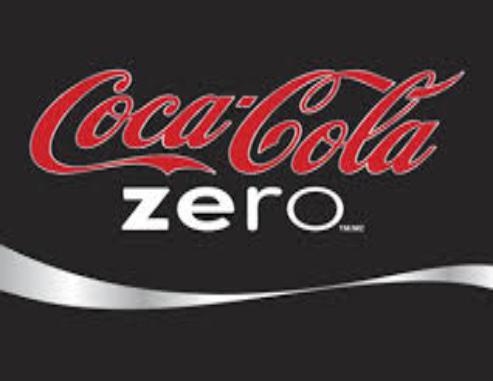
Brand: Coca-Cola Zero
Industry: Food